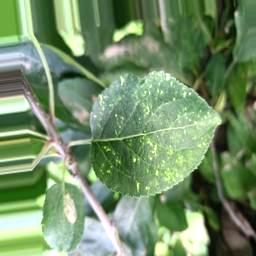
Label: Apple_Mosaic